Augustin Gérard

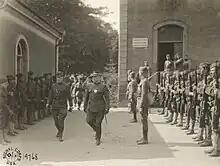
General Augustin Gérard, commanding the French Eighth Army, accompanied by Major General George B. Duncan, commanding the U.S. 77th Division, leaving the 77th's headquarters and passing by its Guard of Honor, Baccarat, France, June 1918.

His first important assignment was Chief of Staff of general Joseph Gallieni in Madagascar. In May 1912 he became commander of the 41st Infantry Division and by the outbreak of World War I, he was in charge of the 2nd Army Corps, with which he fought the Battle of the Ardennes and the First Battle of the Marne.